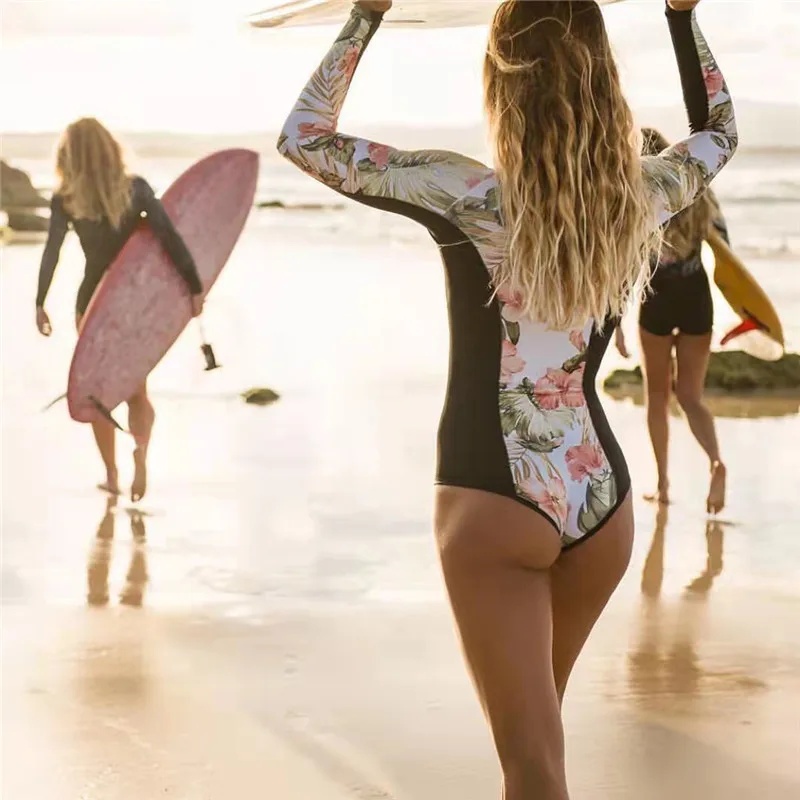
Yvonne® | 夏のスポーティなレディーストロピカル長袖サーフスーツ
エレガンスとオーセンティックの真髄を、ウィメンズコレクションで発見してください。一つひとつのアイテムは、あなたの自然な美しさを際立たせ、自信を高めるようデザインされています。上質な素材が快適さと耐久性を提供し、厳選されたディテールと仕上げが、あなたのスタイルに洗練されたタッチを添えます。私たちのドレスを着れば、あなたは個性を際立たせ、自分らしいスタイルを表現する準備が整います。
Brand: Dolce Mode
Category: Apparel & Accessories > Clothing > Swimwear > Surf Tops